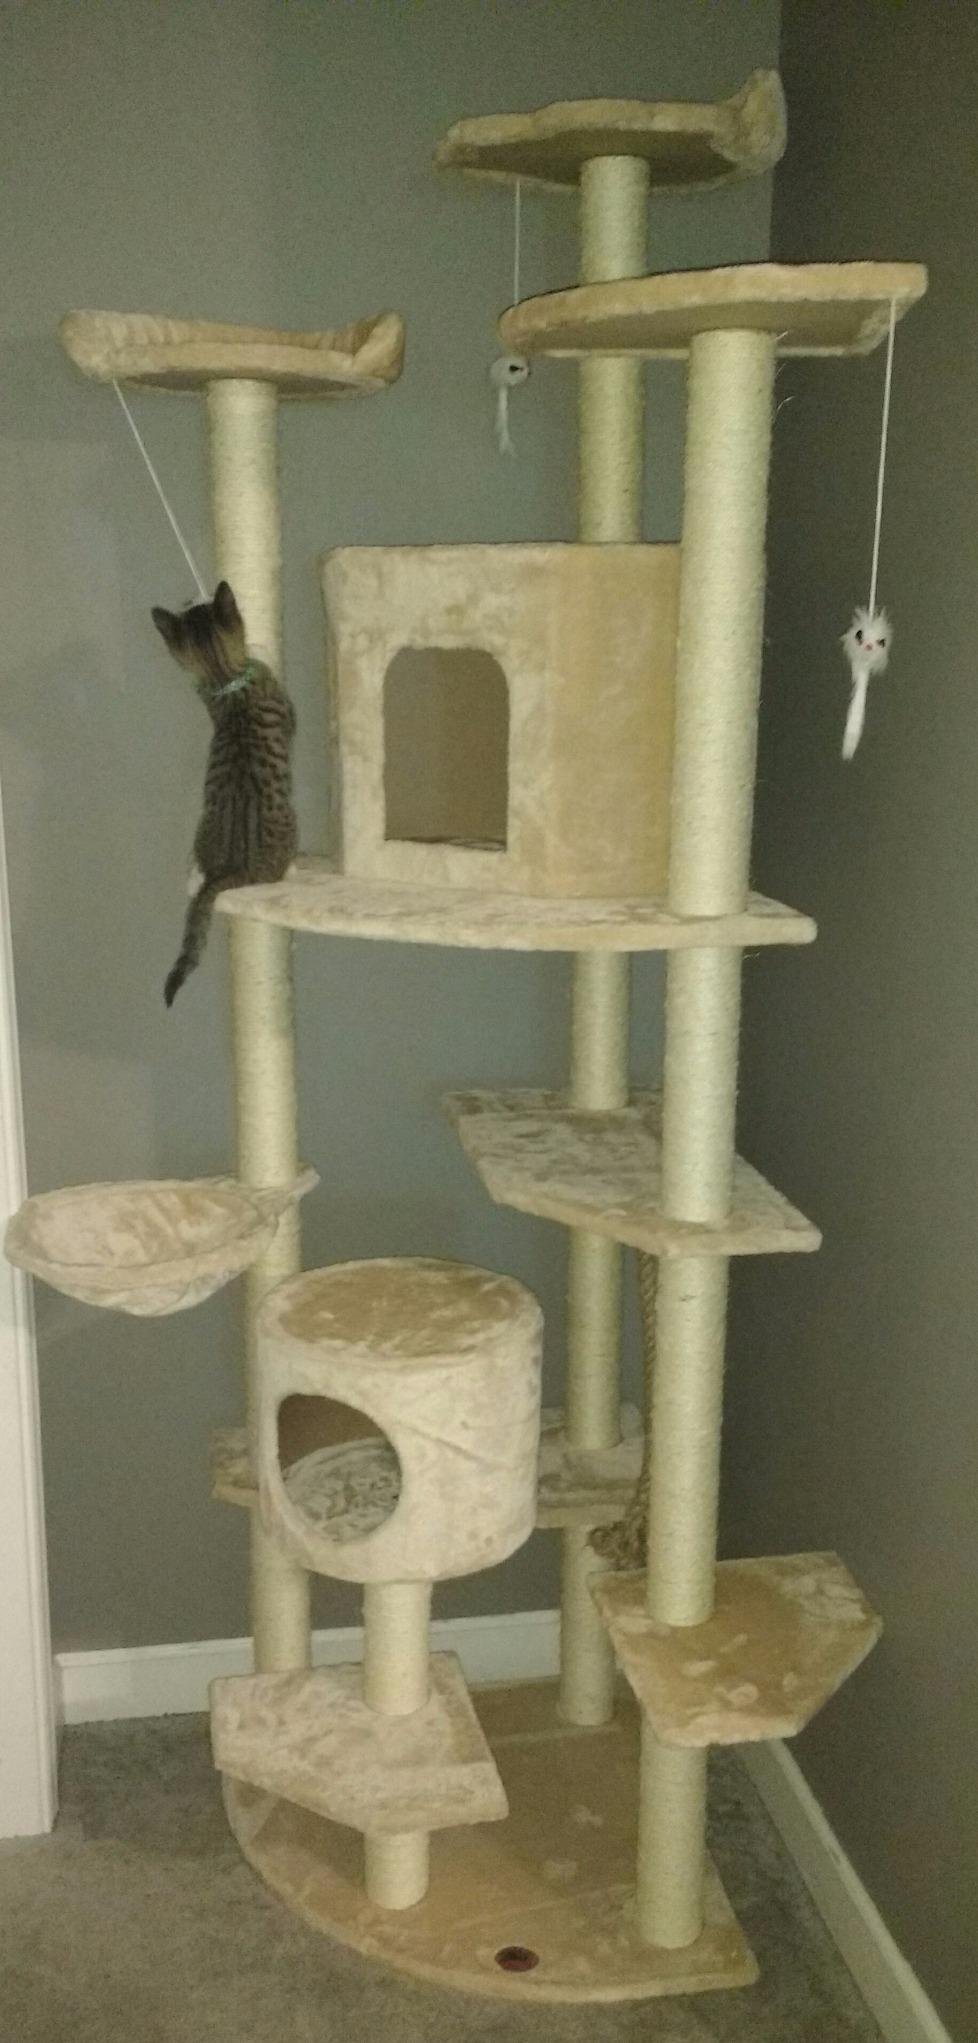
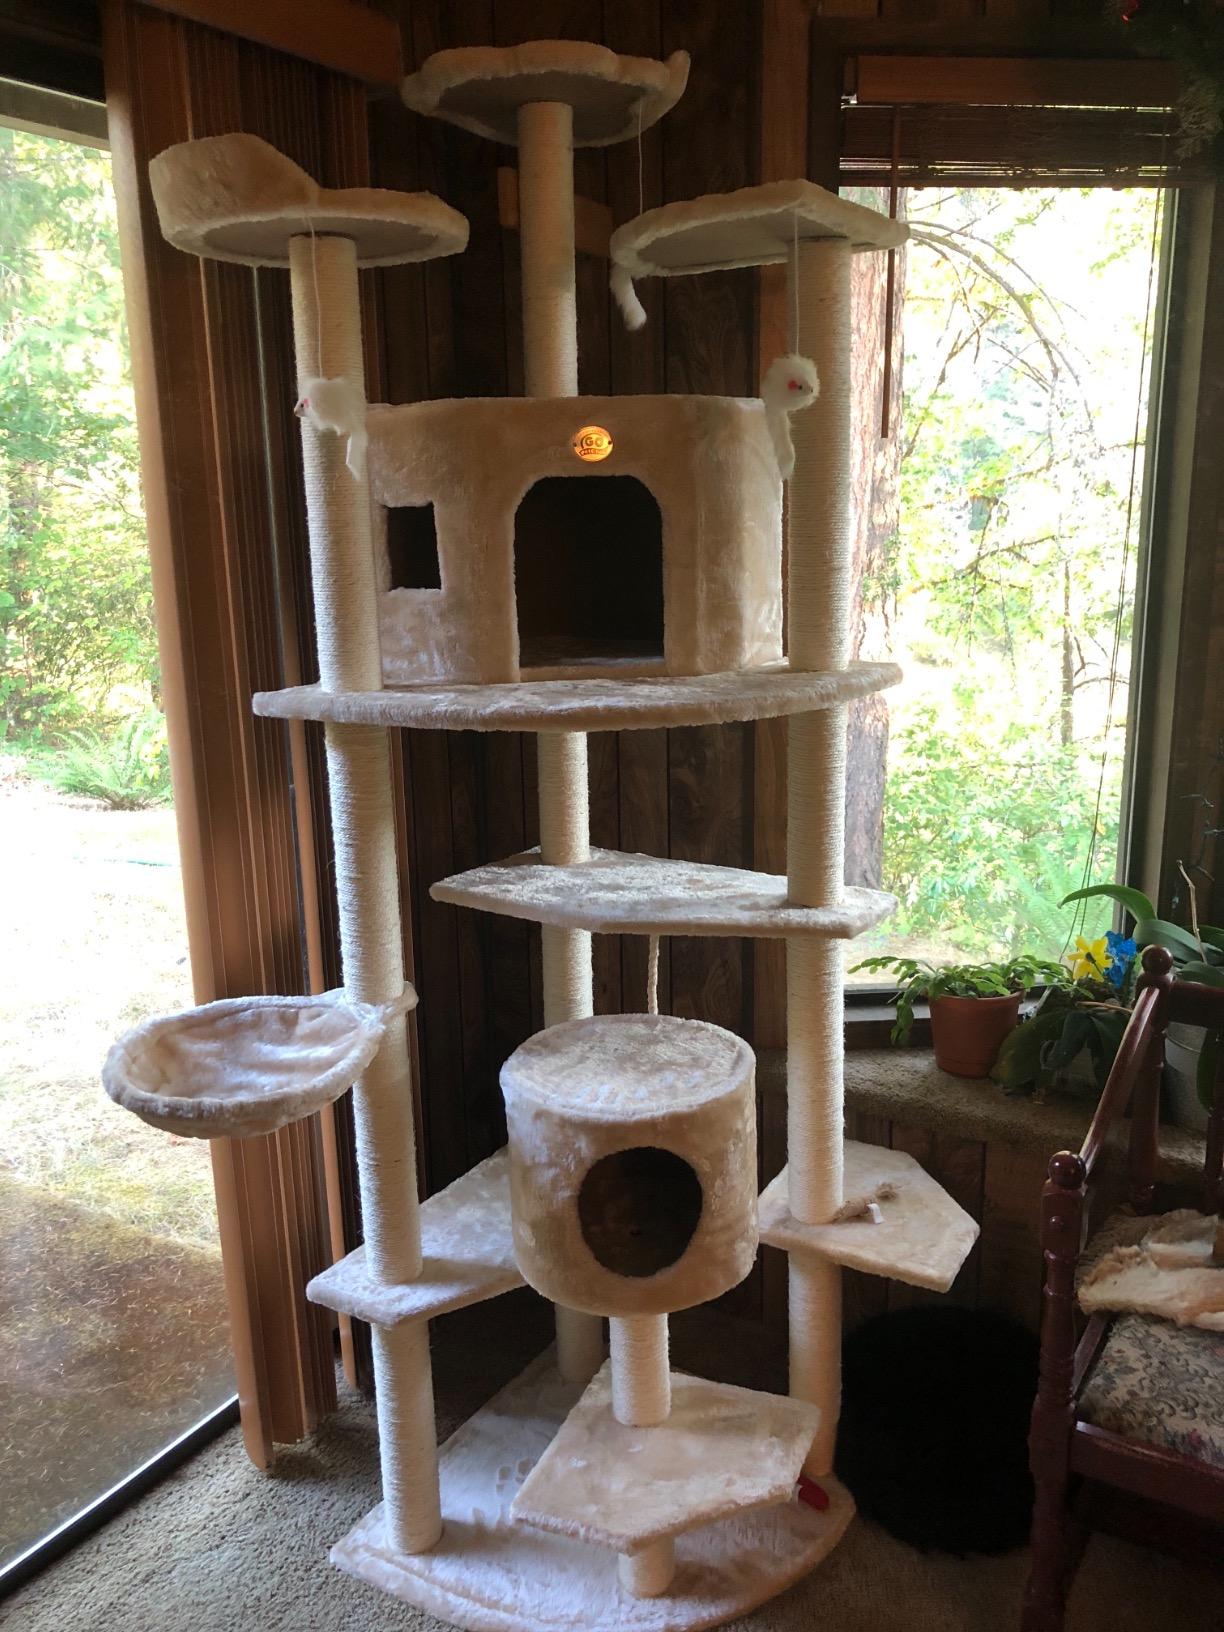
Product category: items_cat tree
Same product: yes